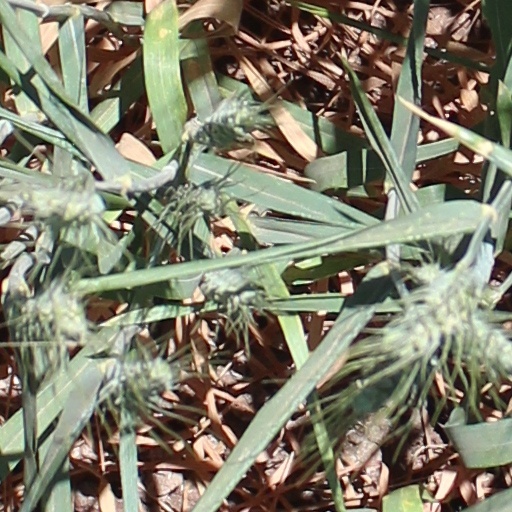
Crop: wheat